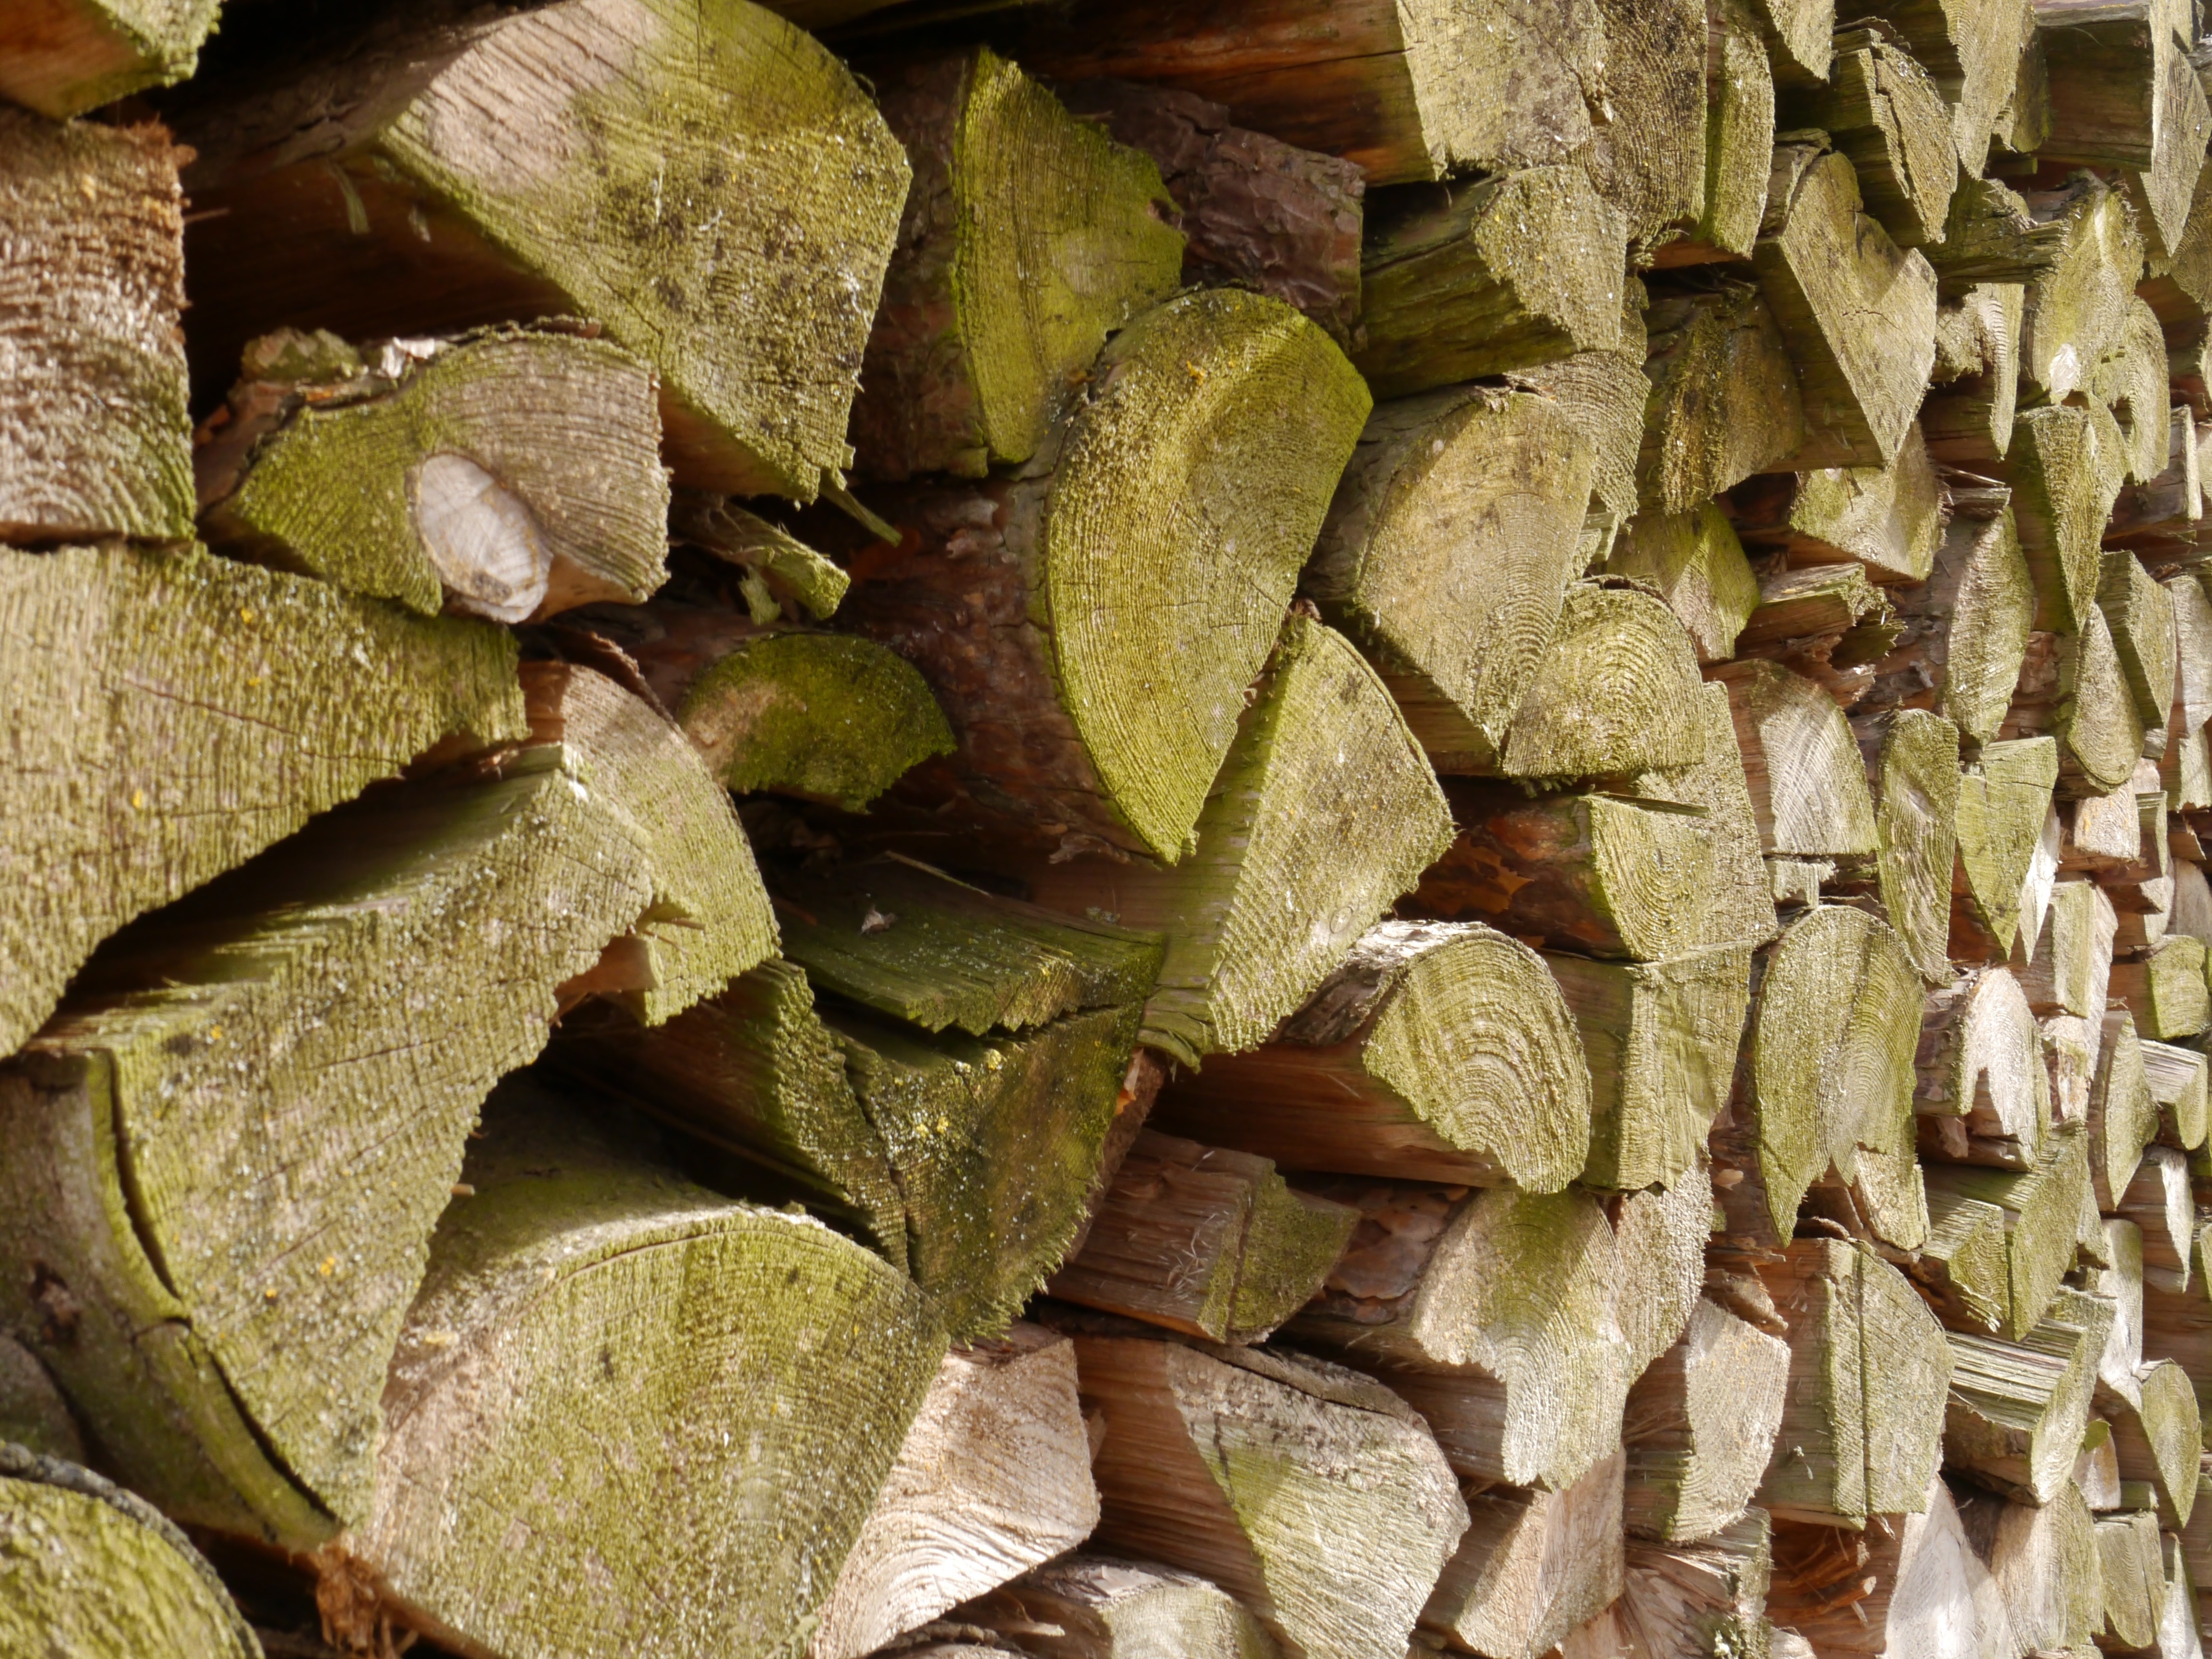
tree, nature, branch, plant, wood, grain, texture, leaf, flower, trunk, bark, log, green, produce, crop, autumn, brown, botany, firewood, stack, flora, weathered, storage, wooden structure, logging, timber, tree trunks, stacked up, holzstapel, bemoost, flowering plant, growing stock, strains, wood structure, grass family, plant stem, woody plant, land plant